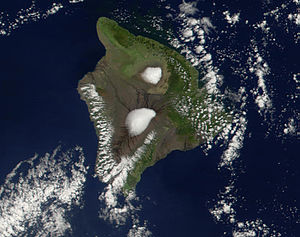
Mauna Loa / Forhold til Kilauea
Satellitbillede af Mauna Kea (øverst) og Mauna Loa (nederst).
"Mauna Loa er en aktiv skjoldvulkan i staten Hawaii, USA, beliggende på the Big Island, og en af de fem vulkaner i staten. Vulkanens hawaiianske navn ""Mauna Loa"" betyder ""langt bjerg"".